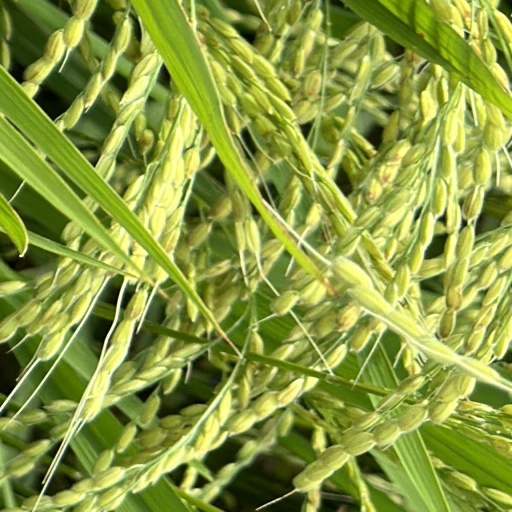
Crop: rice